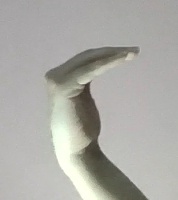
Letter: haa